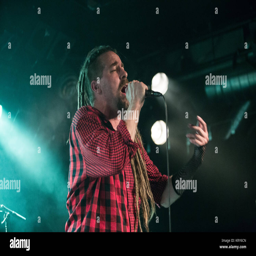
organisation performs a live concert at person .